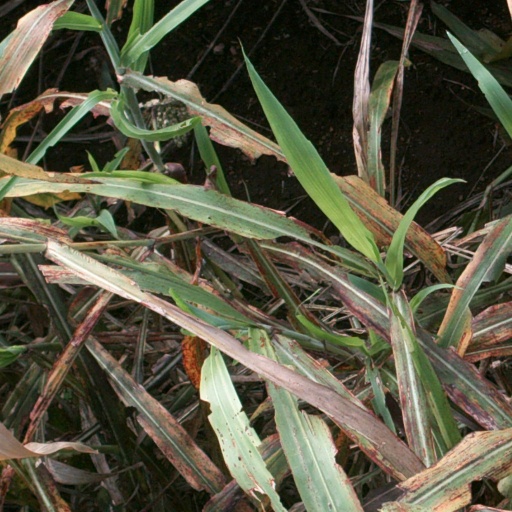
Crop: sorghum